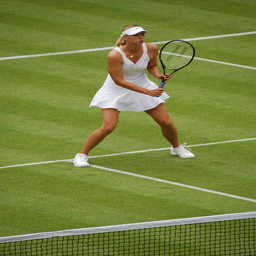
a girl holds a tennis racket on a tennis court
A woman is waiting on a tennis serve.
A very attractive young woman holding a tennis racquet on a tennis court.
A girl in a white dress and cap is playing tennis.
A female tennis player getting ready to hit a ball.